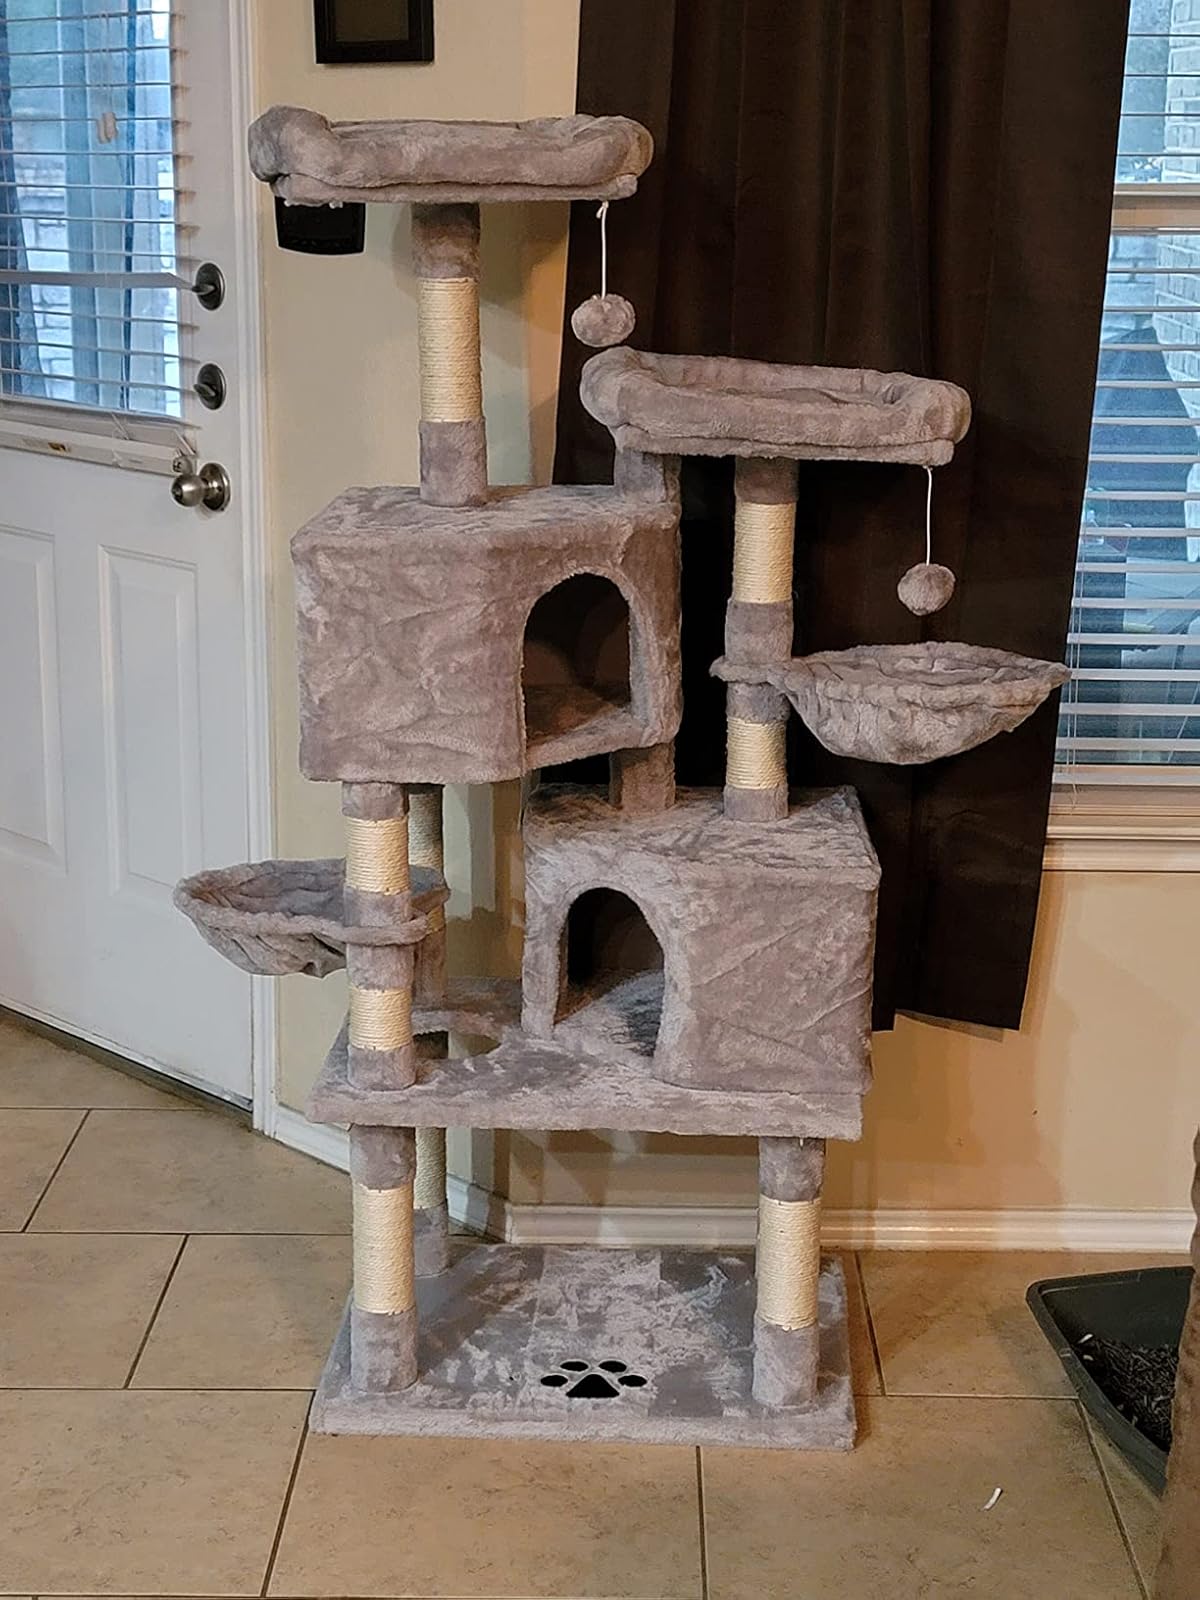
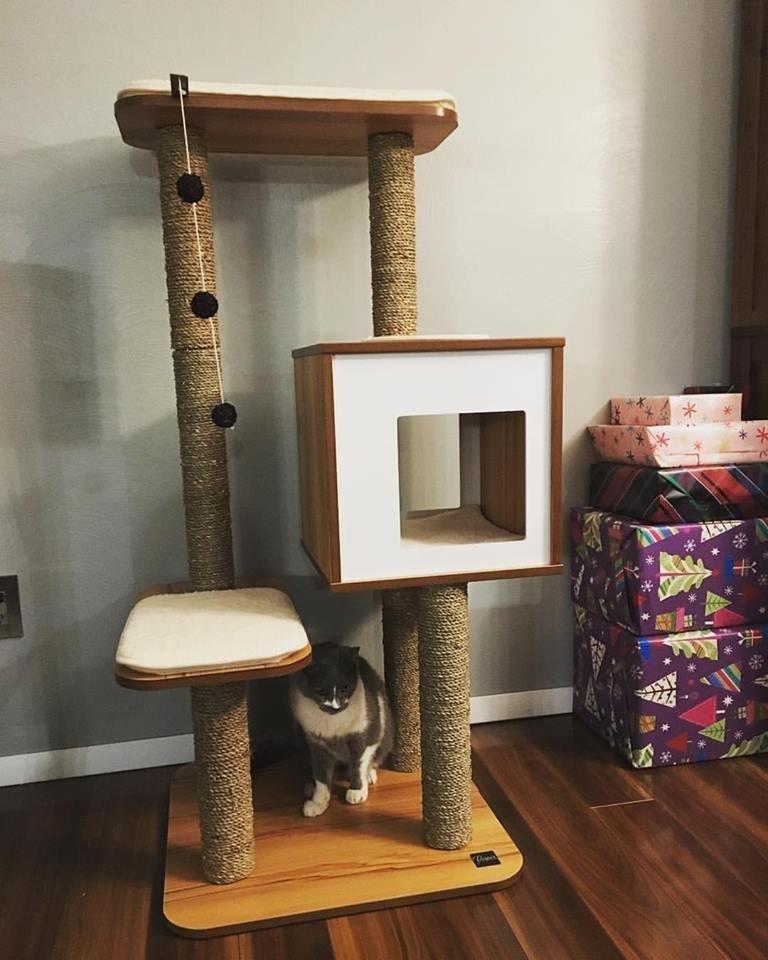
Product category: items_cat tree
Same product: no